2018 Sunda Strait tsunami

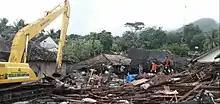
Heavy equipment and soldiers were dispatched to assist the search and rescue efforts.

Widespread damages were reported throughout southern Lampung and the eastern coast of Banten, particularly in Pandeglang. More than 400 structures, including villas and resorts, were heavily damaged or destroyed by the tsunami. In Sumur District, Pandeglang Regency, a village was virtually wiped out by the tsunami. Sumur District was considered to be the most heavily affected. 7 other villages in Pandeglang were also regarded as the most heavily affected villages. There were widespread reports of blackout in the affected areas in Banten. The Indonesian state owned electric company PLN reported that at least 248 of their power stations were affected and 41 power lines were toppled by the tsunami. However, there were no electricity problems reported in Lampung. The road connecting Serang and Pandeglang was cut off. South Lampung Regency was the worst affected regency in Lampung, with 4 districts: Kalianda, Rajabasa, Sidomulyo, and Katibung, were listed as the most heavily affected districts.